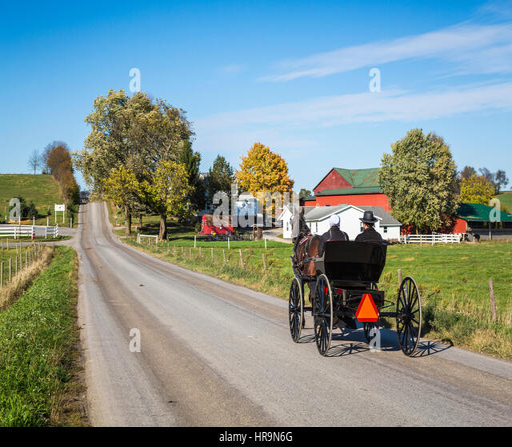
a horse and buggy on a rural road in country